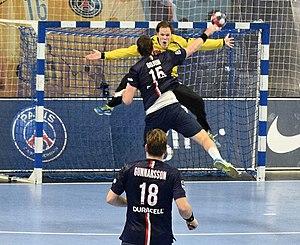
Rencontre de la 20e journée de LNh entre le PSG Handball et Sélestat. A Coubertin, le 08 avril 2015.